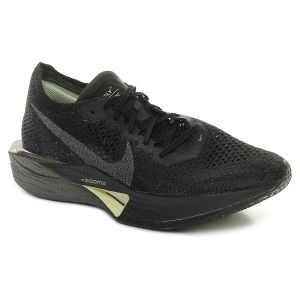
Nike Scarpa da Running Uomo  Vaporfly 3 Nero   Sconto 11%
Prezzo: 240,00 €